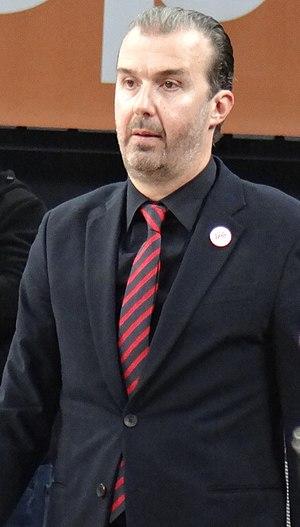
Simone Pianigiani, né le 31 mai 1969, à Sienne, en Italie, est un entraîneur italien de basket-ball.
Mens Sana Siena est une équipe de basket-ball masculin italienne fondée en 1871 et basée à Sienne. Elle est soutenue par la banque locale Monte dei Paschi di Siena. Elle domine le basket-ball italien dans les années 2000, remportant huit titres de champion d'Italie, dont sept consécutifs, cinq coupes d'Italie et sept SuperCoupe. Le club compte également un titre européen à son palmarès, avec la Coupe Saporta 2002 remportée face au club espagnol de Pamesa Valencia.